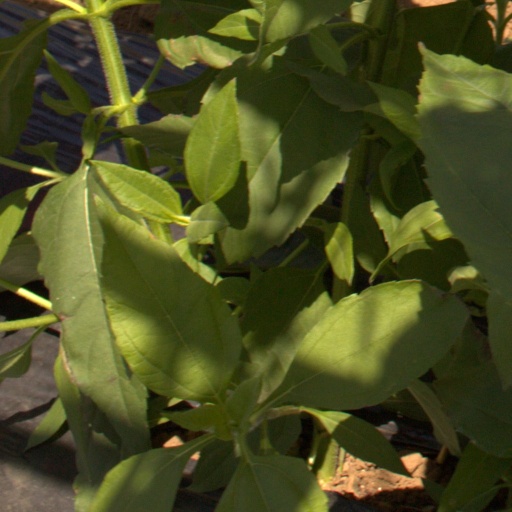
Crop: Jerusalem artichoke